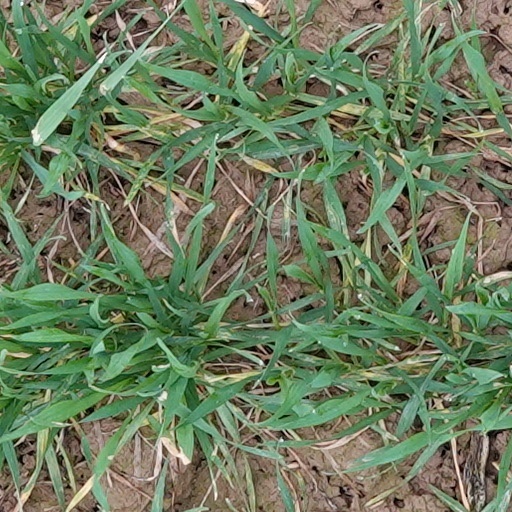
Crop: wheat